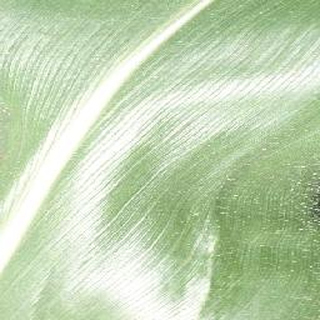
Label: healthy_corn